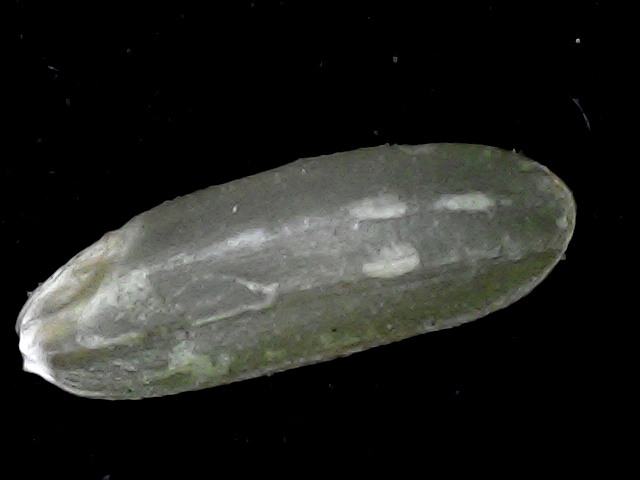
Rice variety: BD72